2017 Overton's 301

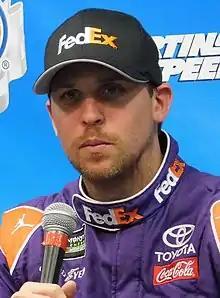
Denny Hamlin won the race.

Restarting on Lap 158, Truex reeled in and passed Hamlin to retake the lead on Lap 175. The race was totally in his control, until a flat right-front tire forced him to hit pit road earlier than planned, handing the lead to Busch with 83 laps to go. Running on much fresher tires, he quickly un-lapped himself with 71 to go just as the leaders started hitting pit road. Busch pitted from the lead with 63 to go, handing the lead to Dale Earnhardt Jr., who pitted with 55 to go, cycling the lead back to Truex. During the pit cycle, Busch was handed a pass-through penalty for speeding on pit road.